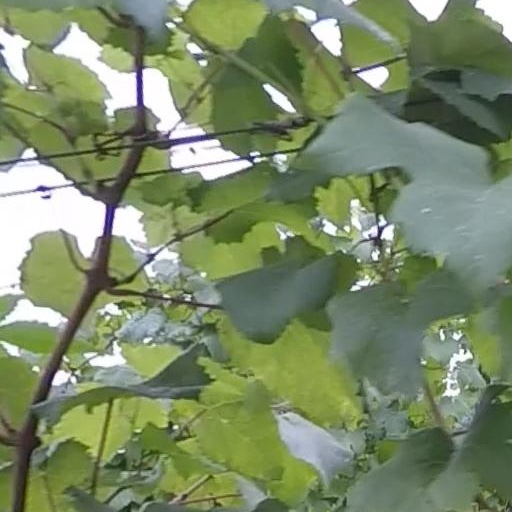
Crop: grape